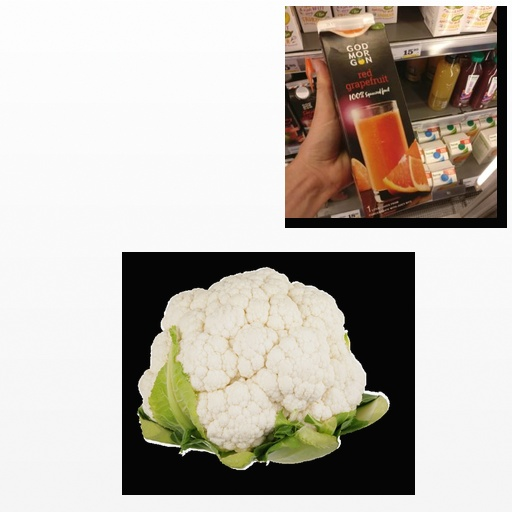
Food items: red_grapefruit_juice, cauliflower